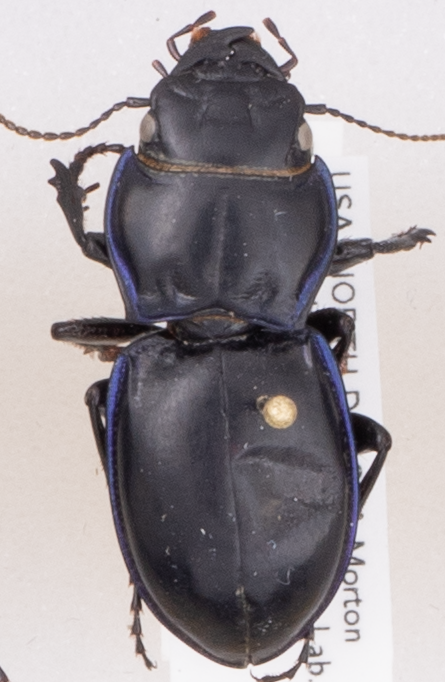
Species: Pasimachus elongatus
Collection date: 2019-07-09
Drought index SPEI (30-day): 0.17
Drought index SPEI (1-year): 1.28
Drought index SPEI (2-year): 1.13